Gladney Center for Adoption

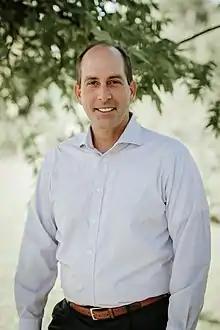
Mark Melson

On December 1, 2017, the Gladney Center of Adoption announced the appointment of Mark Melson to be the institution's president and CEO. Gladney's board chairman Christopher Dezzi said Melson's presence as a current and established Gladney leader offered a unique opportunity for a seamless transition to the position. Like his predecessors, Melson is also a Gladney adoptive parent.